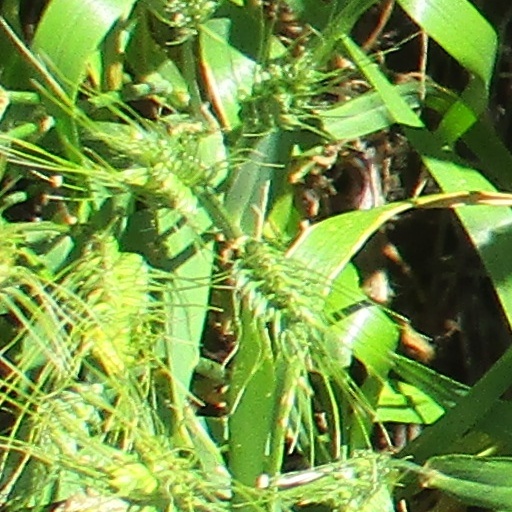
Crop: wheat